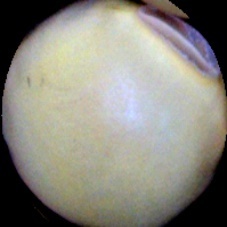
Label: Immature